Park Hwan-hee

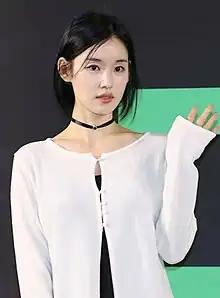
Park in April 2023

Park Hwan-hee (born October 13, 1990) is a South Korean actress and model. She began to be known for being in the 2016 popular television series "Descendants of the Sun".